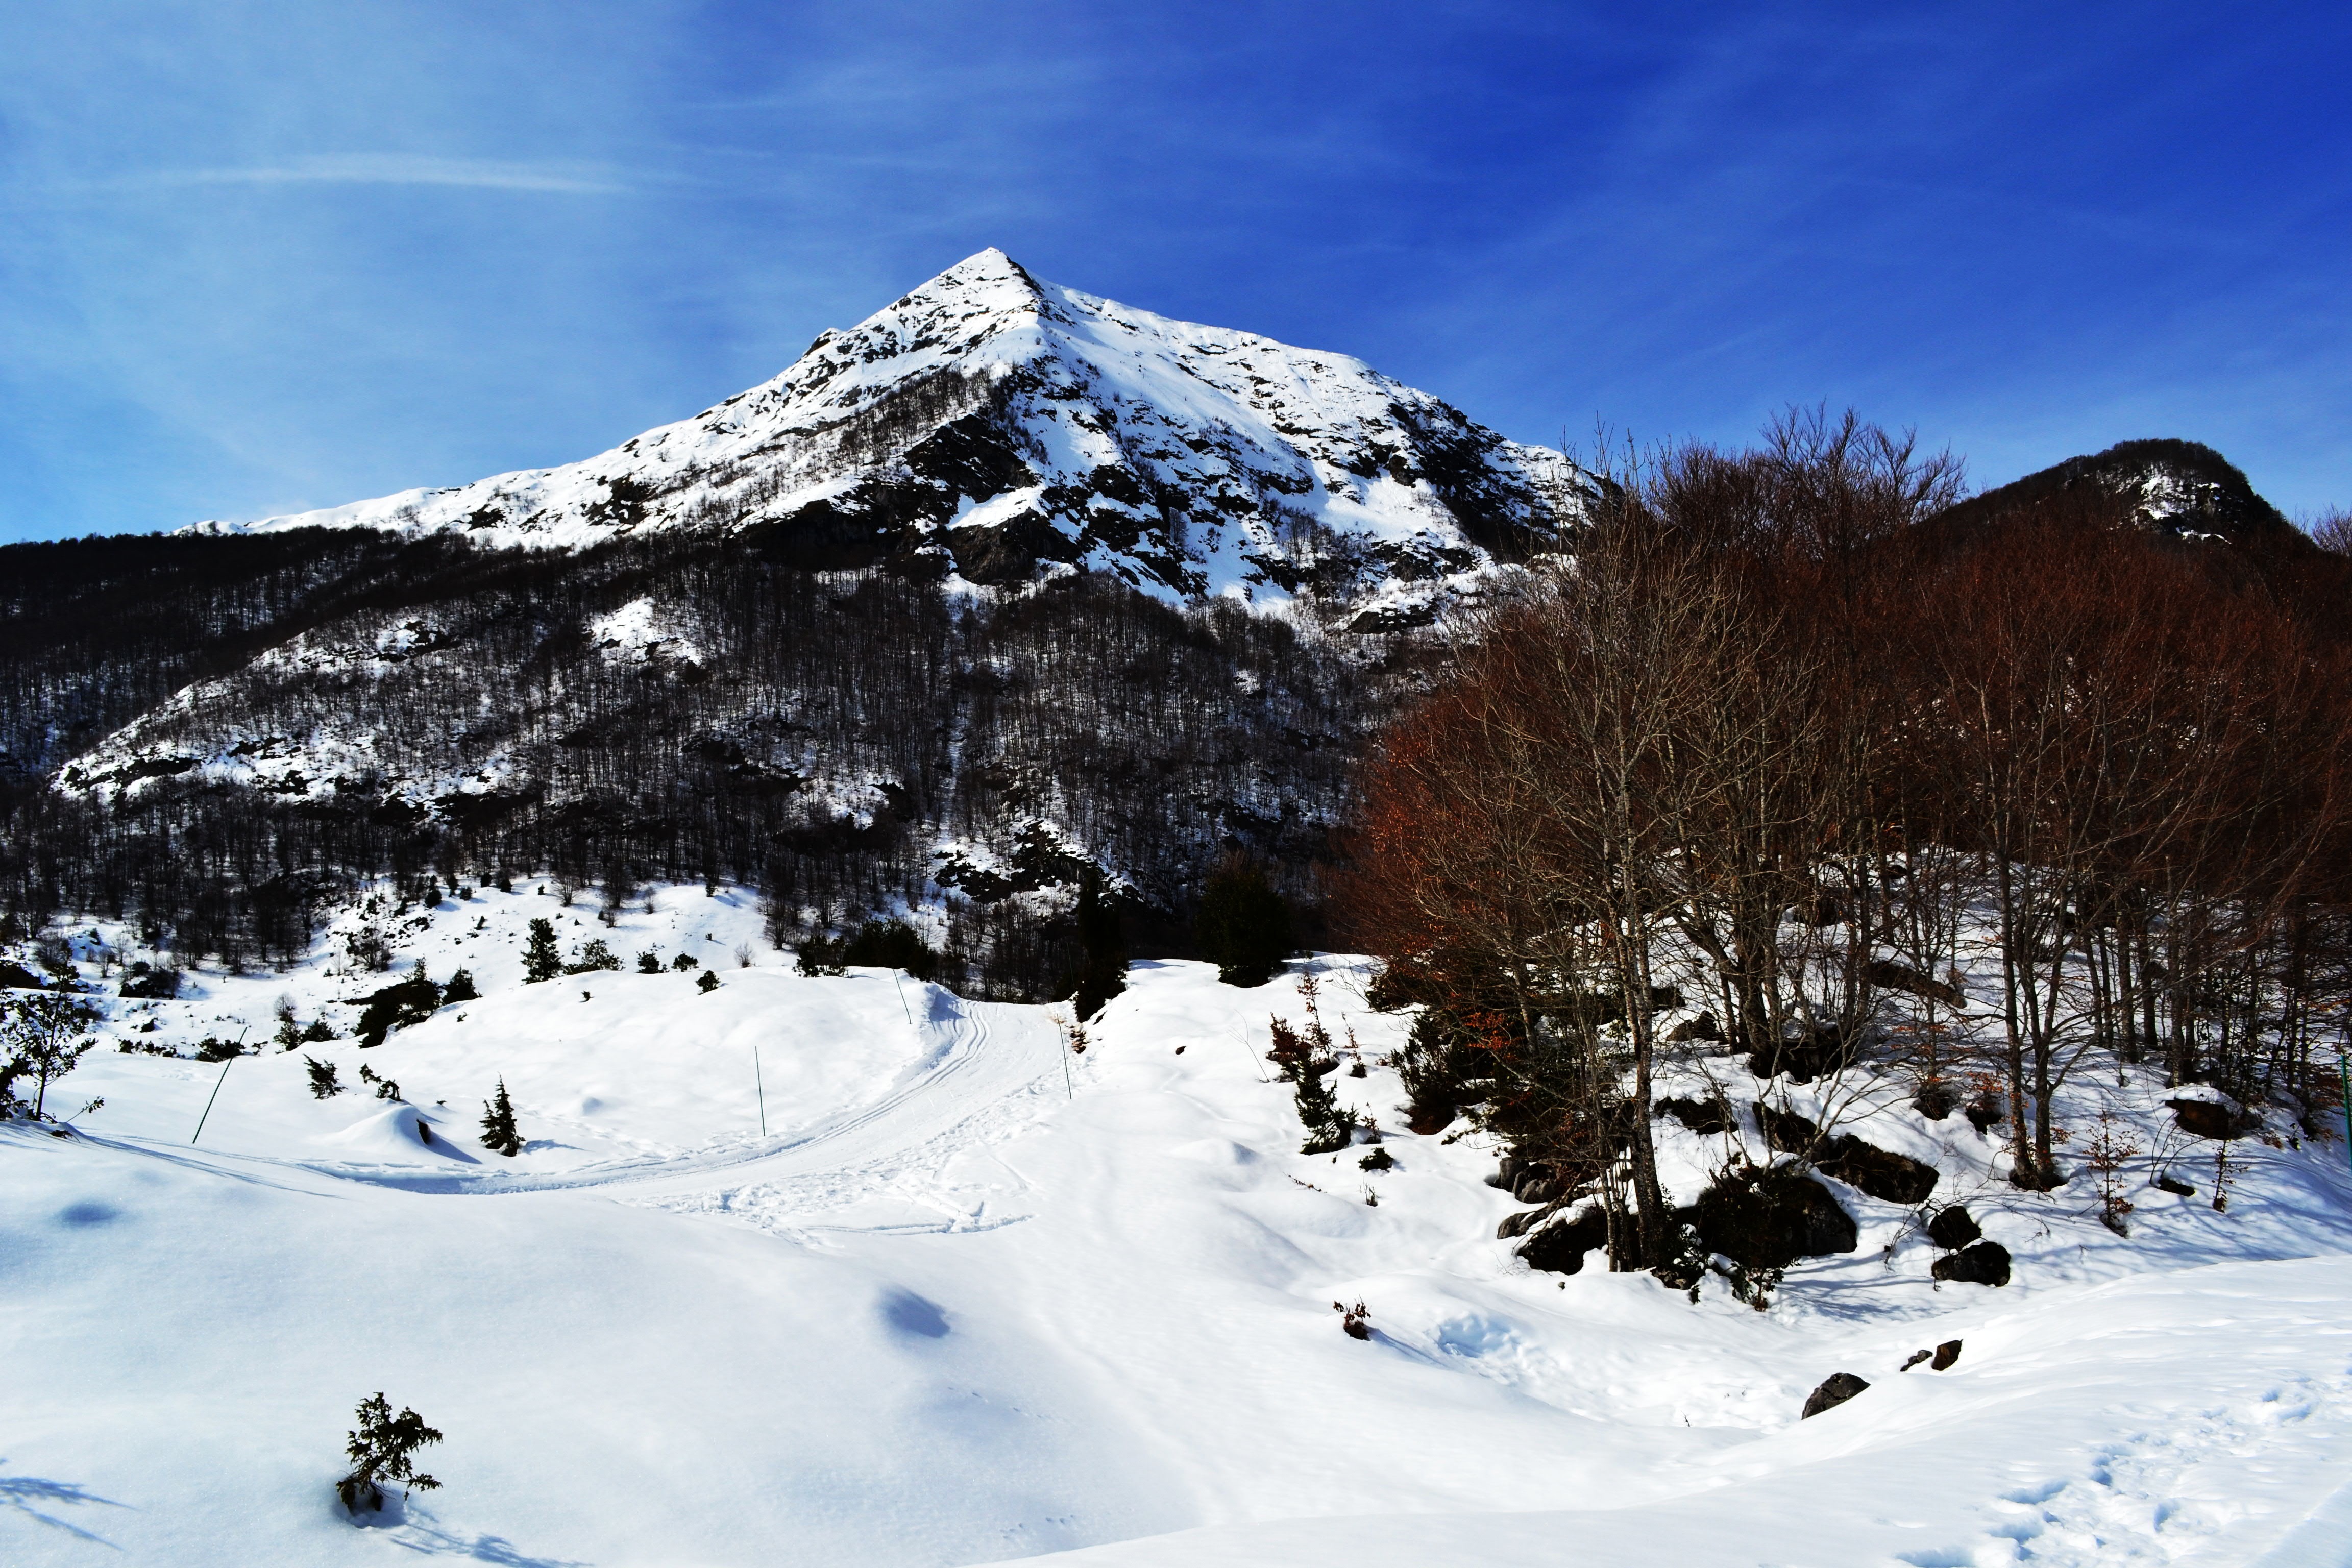
mountain, snow, winter, mountain range, weather, skiing, season, ridge, summit, winter landscape, winter sport, alps, footwear, landscapes, piste, pyrenees, landform, ski touring, ski mountaineering, mountainous landforms, geological phenomenon